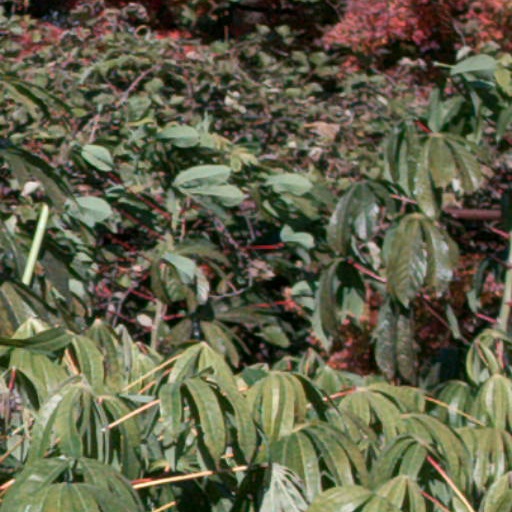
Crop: cassava